Ziad Abu Ein

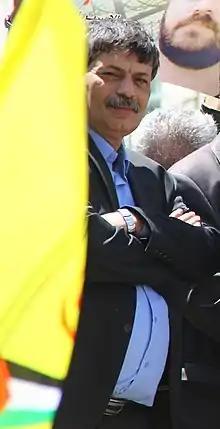
Ziad Abu Ein during a solidarity stand in Ramallah with Palestinian prisoners in Israeli jails

Ziad Abu Ein, also spelled Ziad Abu Ain, (22 November 1959 – 10 December 2014) was a Palestinian politician. He was a member of the Fatah political party, the Palestine Liberation Organization, and a senior minister in the Palestinian Authority.